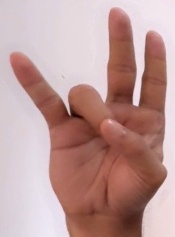
ASL sign: 7